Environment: real
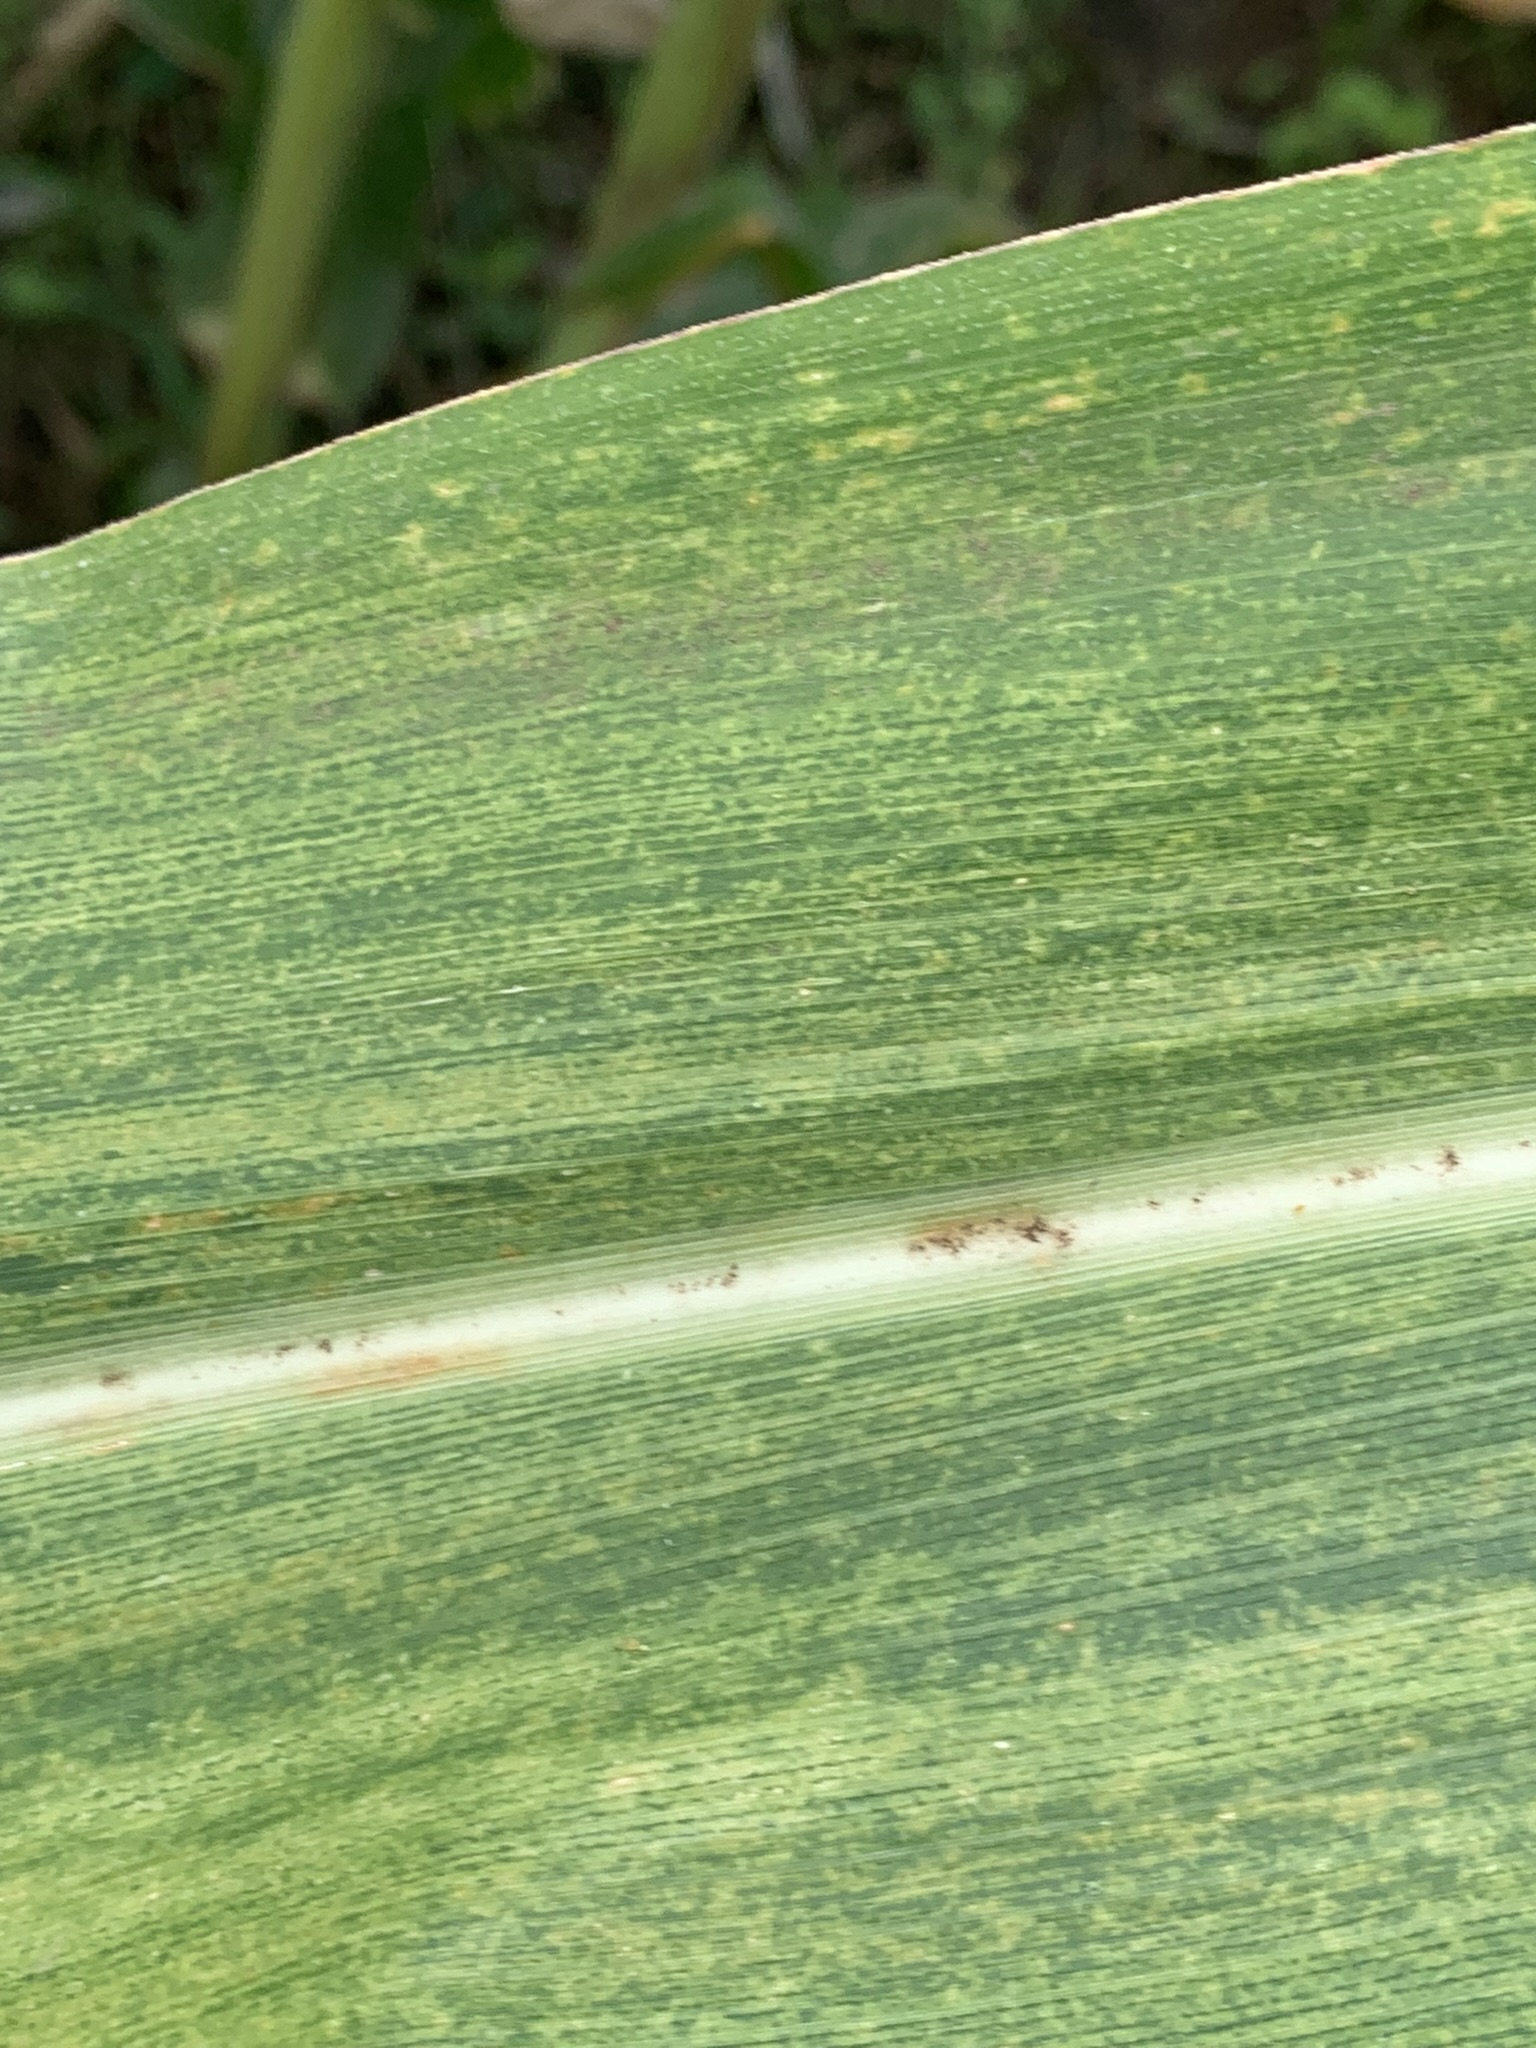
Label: lethal_necrosis